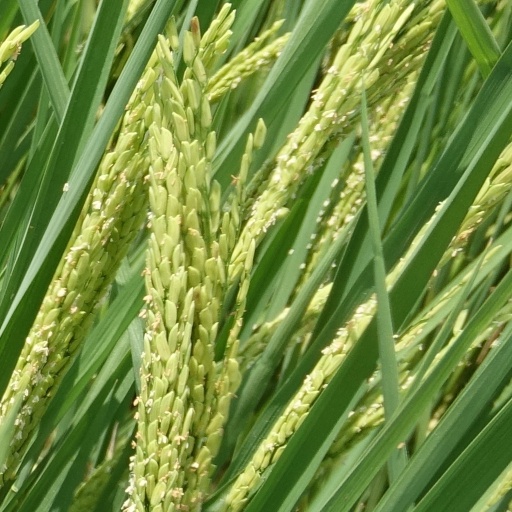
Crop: rice